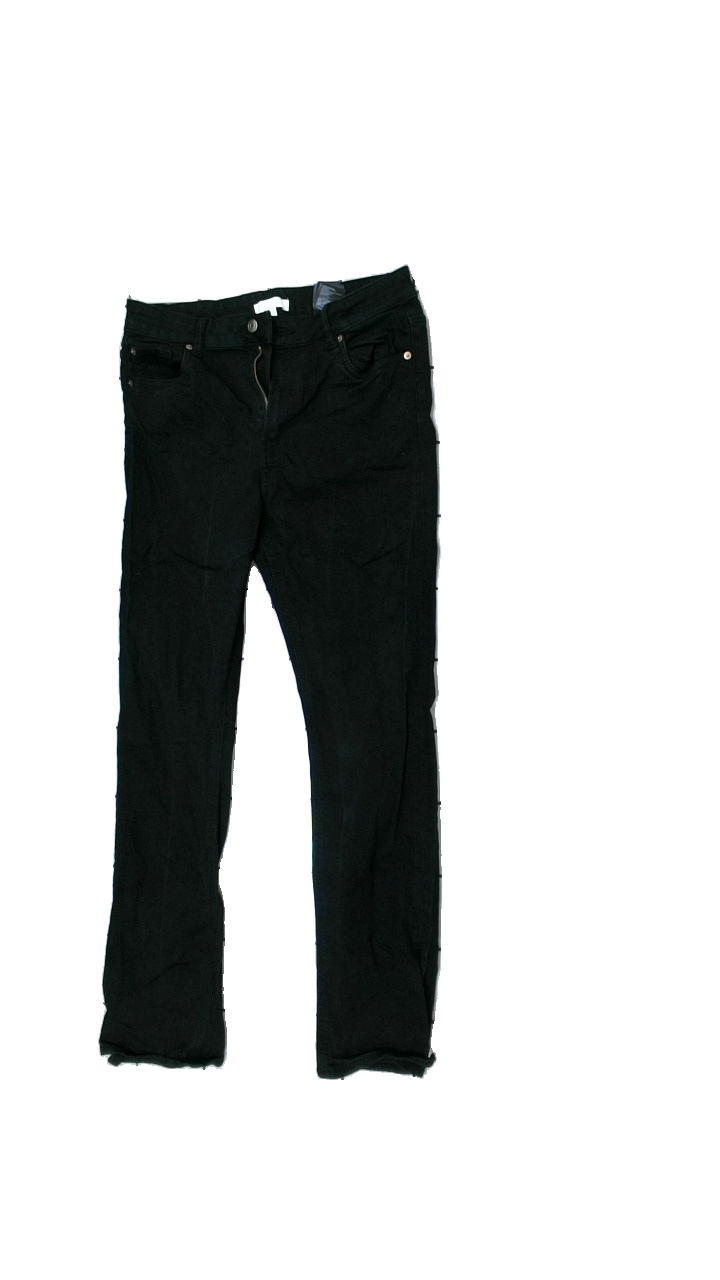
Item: Jeans (Ladies)
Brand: H&m
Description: black jeans
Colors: Black
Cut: Tight
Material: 100% Cotton
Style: Denim
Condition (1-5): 3
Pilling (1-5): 5
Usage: Reuse
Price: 50-100